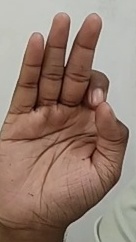
ASL sign: F